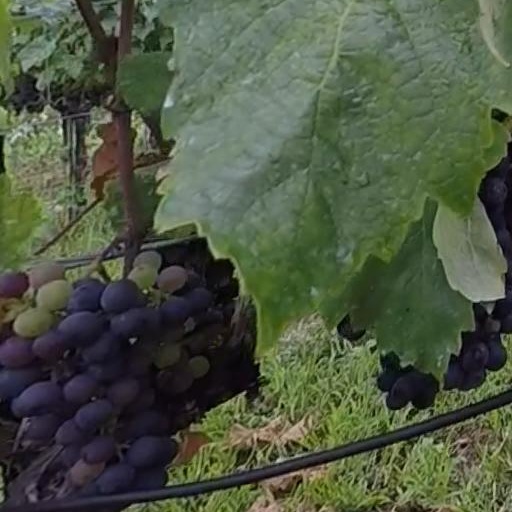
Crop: grape